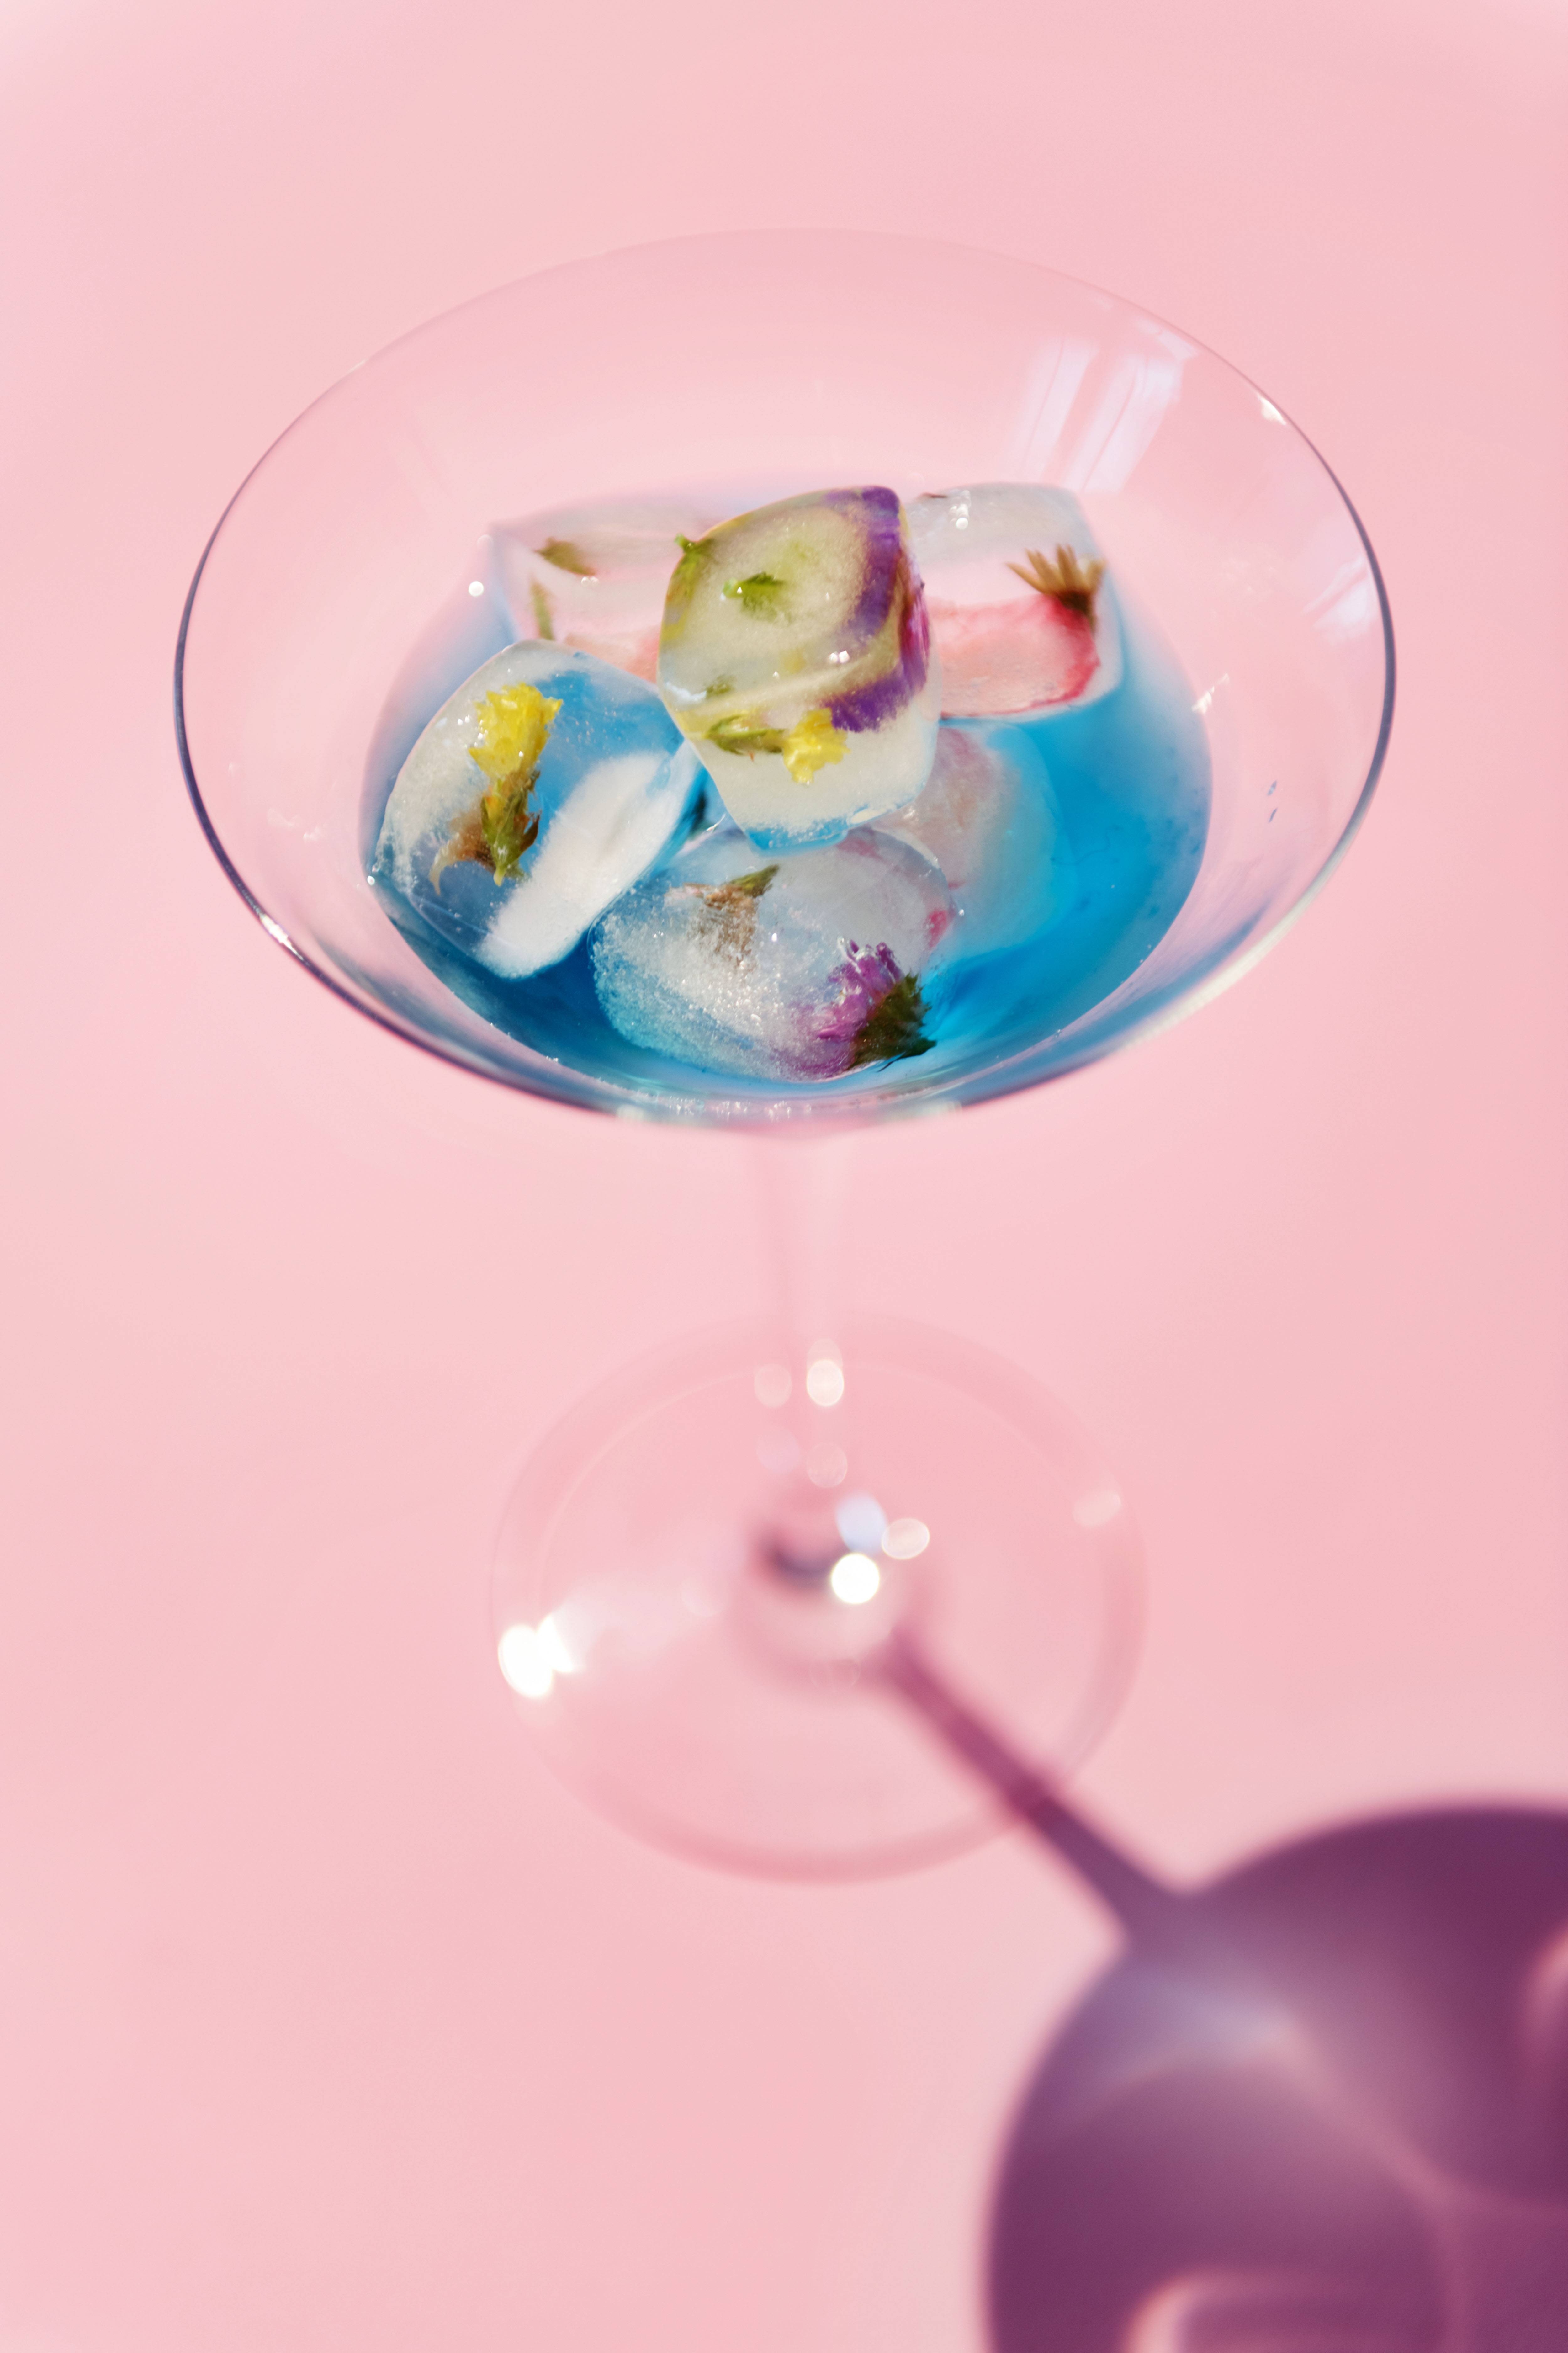
alcohol, alcoholic, background, beautiful, beverage, beverages, celebration, closeup, cocktail, colorful, cube, decoration, delicious, drink, drinks, floral, fresh, freshness, getaway, glass, holiday, ice, isolated, juice, light, liquor, margarita, martini, mixed, mocktail, mojito, non alcoholic, nonalcoholic, party, pretty, punch, refresh, refreshment, relaxation, summer, sunlight, sunshine, tasty, tequila, tropical, vacation, virgin, yummy, sweetness, petal, still life photography, cocktail garnish, macro photography, liquid, computer wallpaper